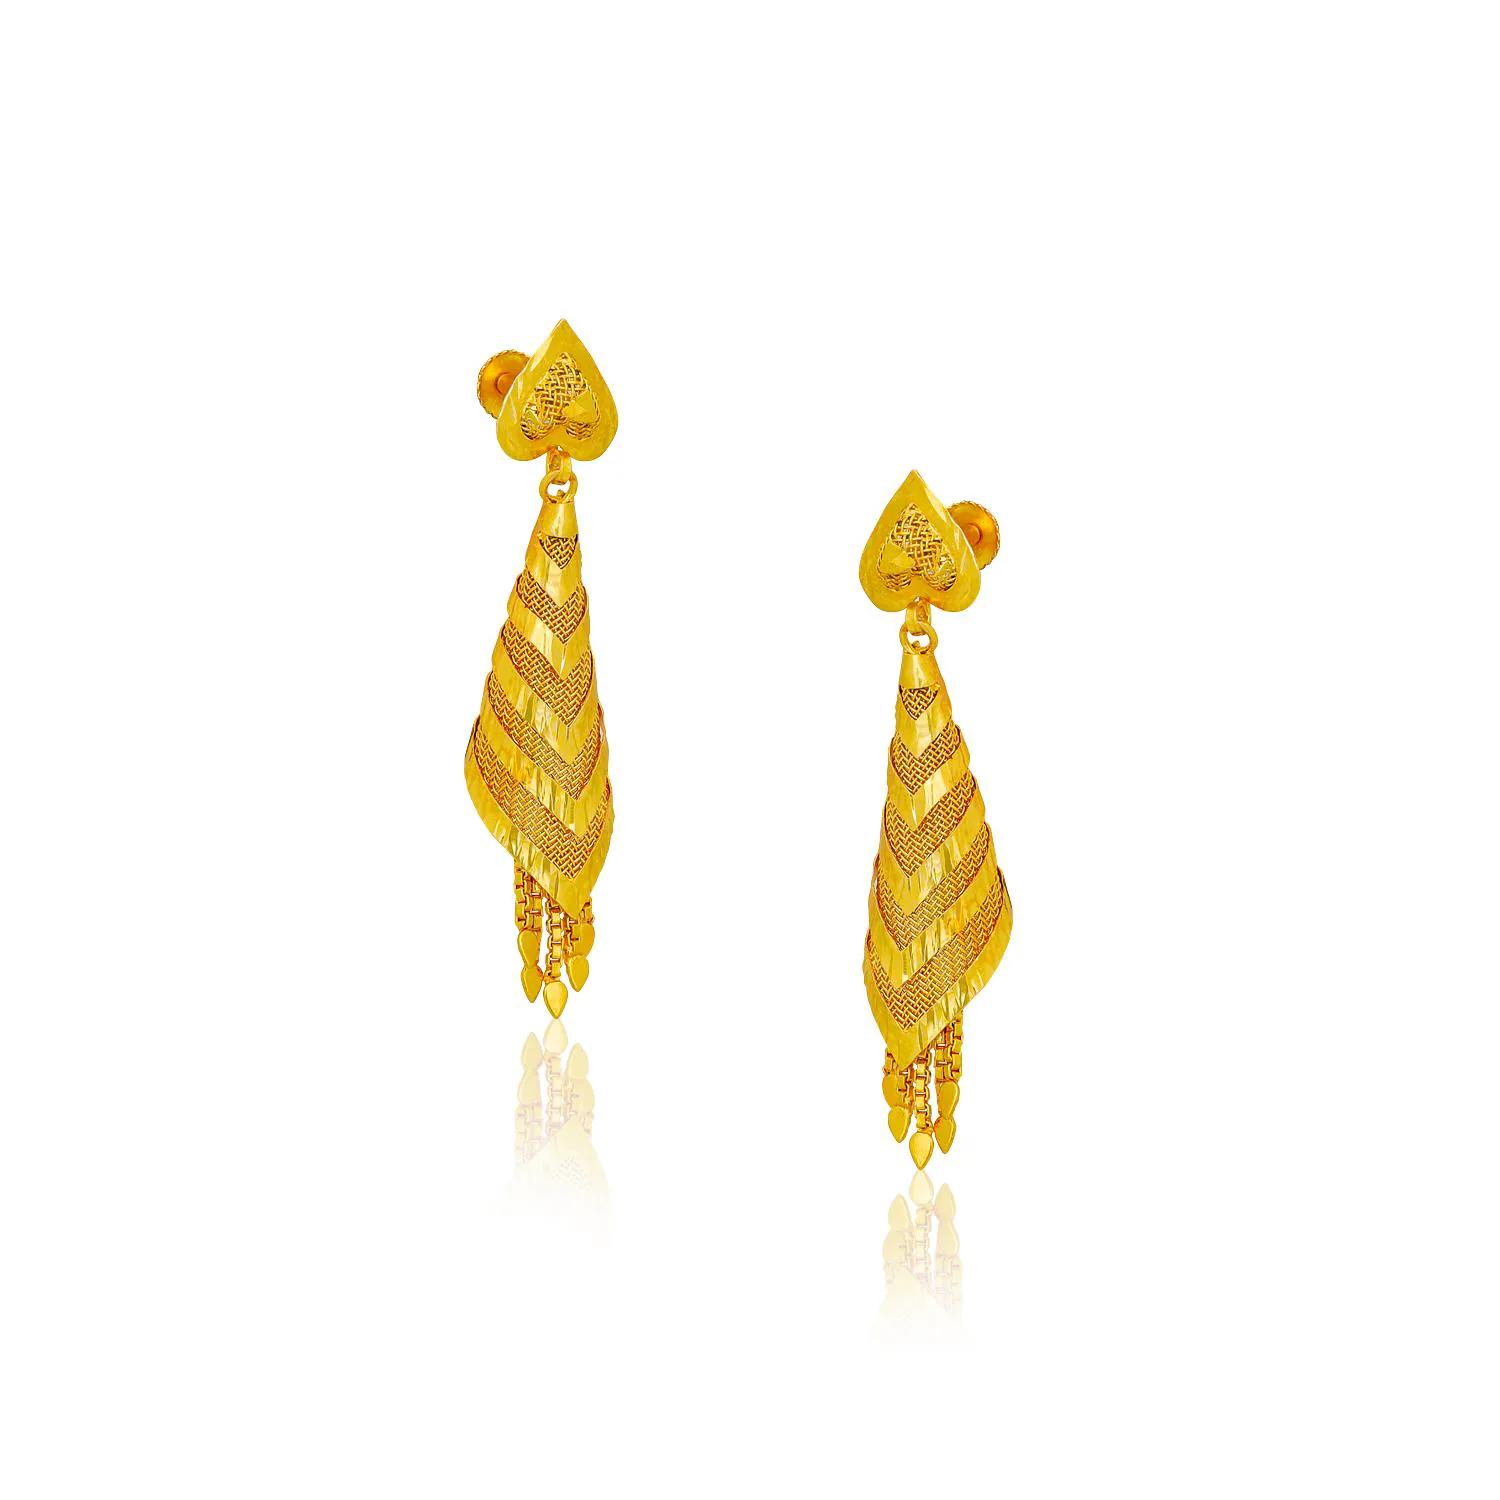
arch fashion Traditional Gold Platted Drop Earrings Collection ERG2092
Type: Earrings
Brand: arch fashion
Price: Rs. 341
Featuring an ethereal combination of Rava work in the middle and Filigree work at the base, these rhombus shaped stud earrings are the perfect solution for when you want add a little glam to your ensemble.Whatever may be the occasion, trust this pair of drop earrings to perfectly complement your ensemble. Featuring an ethereal combination of Rava work in the middle and Filigree work at the base, these rhombus shaped stud earrings are the perfect solution for when you want add a little glam to your ensemble.Whatever may be the occasion, trust this pair of drop earrings to perfectly complement your ensemble.